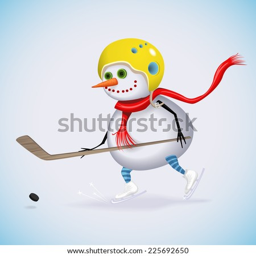
snowman in a yellow helmet playing hockey .